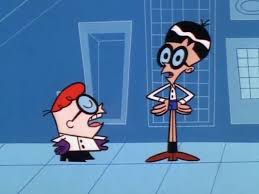
Portrait style: Cartoon Portrait